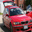
Label: automobile